Religion in Germany

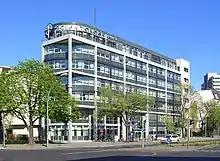

There are approximately 100,000 Hindus living in Germany. Most of them are Tamil Hindus from Sri Lanka (around 42,000 to 45,000); from India are around 35,000 to 40,000; of German or European origin are around 7,500 and around 5,000 Hindus are originally from Afghanistan. There are also Hindus from Nepal in Germany however this number is very low.